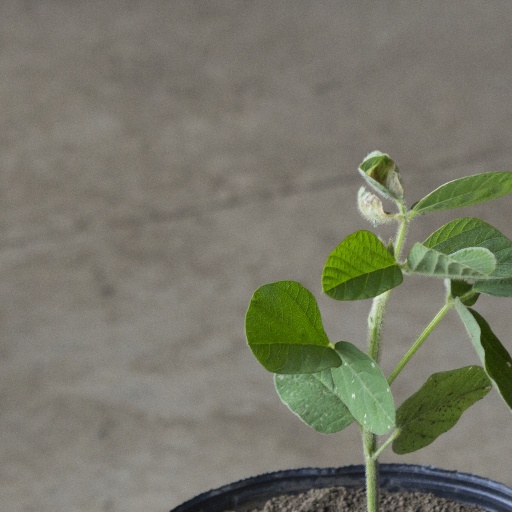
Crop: soybean